Prehistory of Mesopotamia

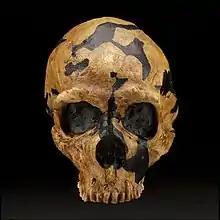
Skull of one of the Neanderthals discovered at Shanidar, named "Shanidar I"

Additional evidence of human presence was discovered in 1949 at Barda Balka ("Raised Stone" in Kurdish), not far from the town of Chamchamal in Iraqi Kurdistan. A number of carved flint artifacts found on the surface around a Neolithic megalith prompted a deeper investigation in 1950. Beneath fluvial sediments at a depth of 2 meters, hunter-gatherers discovered a kind of workshop or camp that had been occupied repeatedly over a short period of time. Their tools consisted of biface flint, axes, scrapers, and pebbles in the form of cleavers, suggesting stone working and butchery. These activities were carried out near a spring on the banks of a stream. On the basis of typological and geological criteria, it is estimated that the site dates back to 80,000 BP (years before present). This date seems to be confirmed by the discovery of animal bones, such as Asian elephant and rhinoceros, around the tools. Some time later, these animals disappeared from these regions.